2011 New Zealand general election

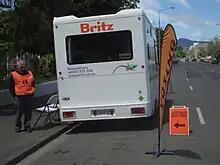
Advance voting in campervans in Christchurch. Campervans were used as many of the polling stations used at previous elections are unavailable due to the 2010 and 2011 earthquakes.

Electorates in the election were the same as at the 2008 election.